Aerial torpedo

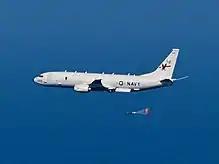
A Boeing P-8A Poseidon of VP-16 deploying a Mark 46 torpedo, 2013

In August 1941, Japanese aviators were practicing dropping torpedoes in the shallow waters of Kagoshima Bay, testing improvements in the Type 91 torpedo and developing tactics for the attack of ships in harbor. They discovered that the Nakajima B5N torpedo bomber could fly , somewhat faster than expected, without the torpedoes striking the bottom of the bay down. On December 7, 1941, the leading wave—40 B5Ns—used the tactic to score more than 15 hits during the attack on Pearl Harbor.